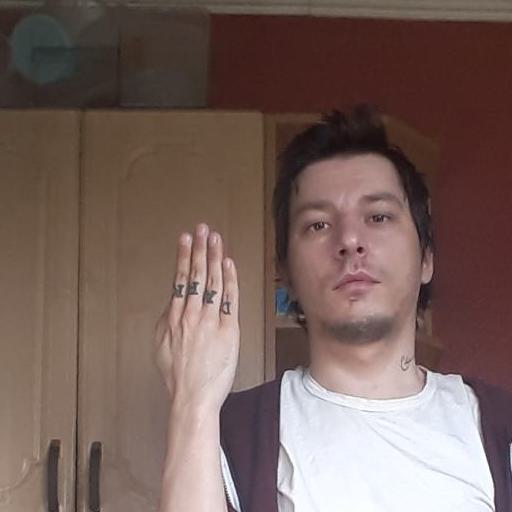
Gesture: stop_inverted